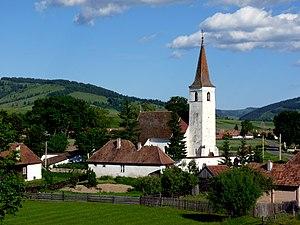
Les Sicules ou Széklers [seklɛr] sont un groupe ethno-linguistique de langue hongroise présent essentiellement en Transylvanie et lié historiquement aux Magyars. Les Sicules habitent originellement le « Pays sicule », région montagneuse située à l'Est de la Transylvanie, sur les județe roumains de Harghita, Covasna et la moitié du Mureș, ainsi qu'un arrondissement de celui d'Alba. Leur capitale historique est Odorheiu Secuiesc, en hongrois Székelyudvarhely.